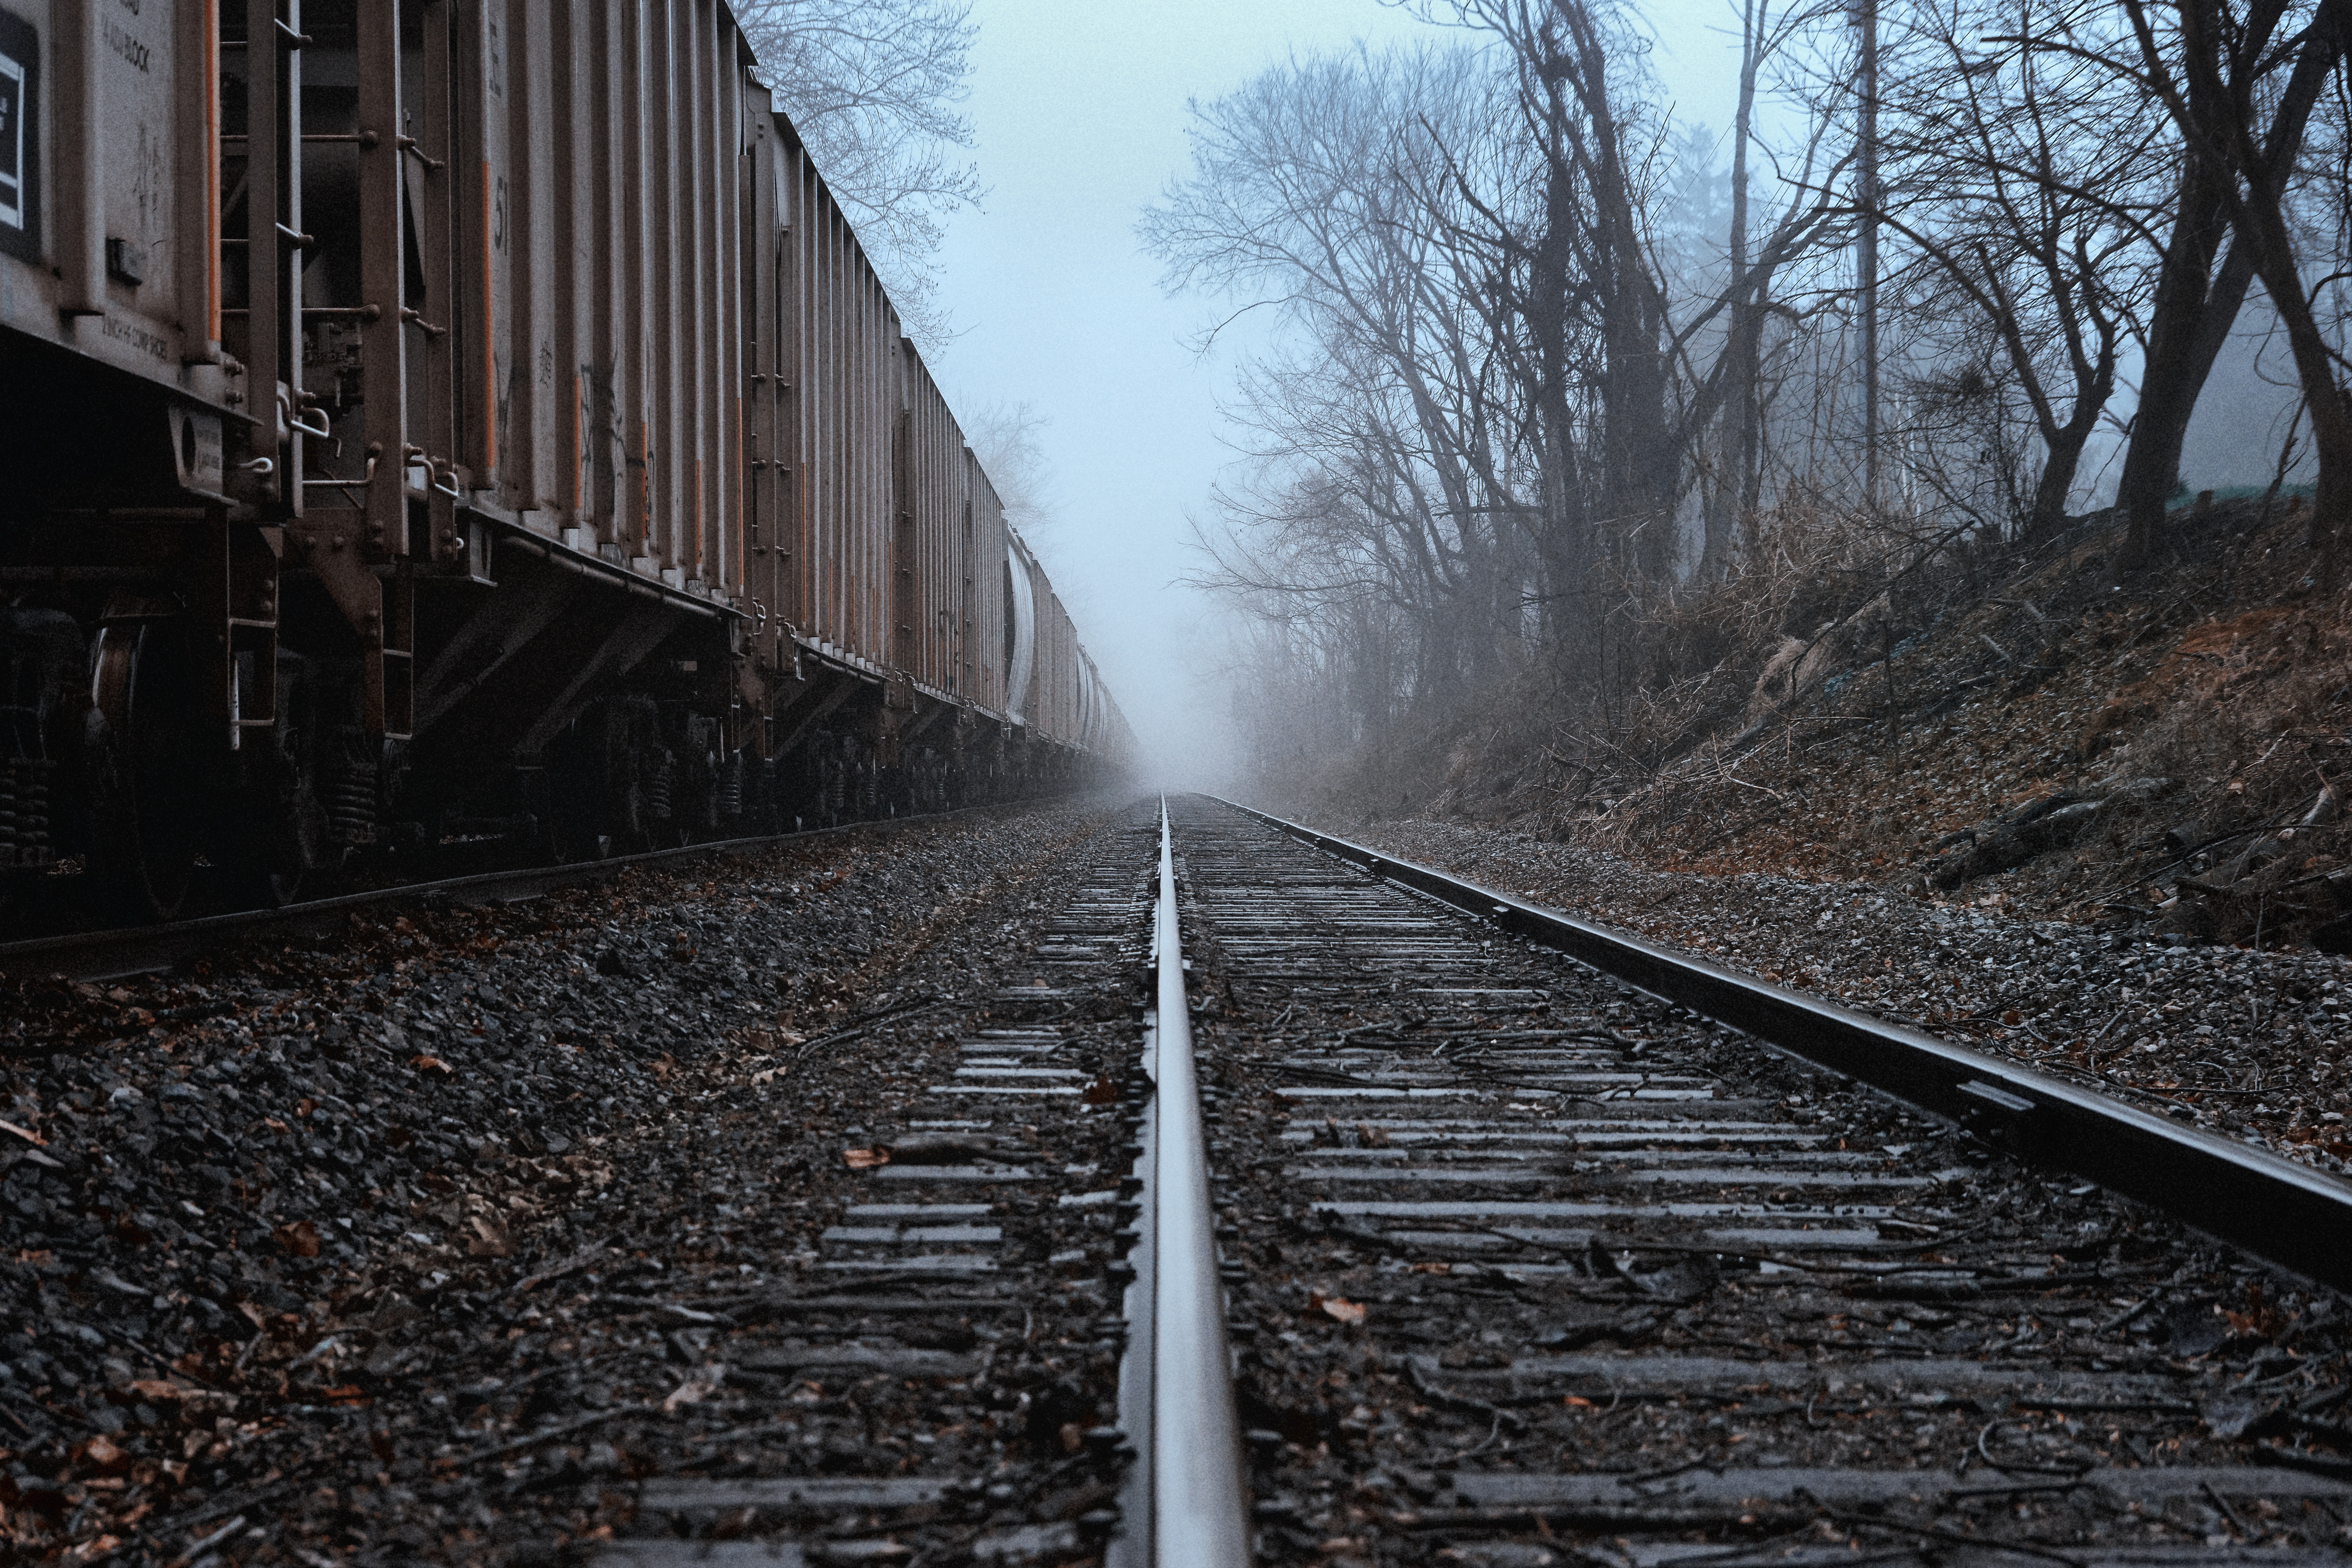
winter, track, morning, train, transport, vehicle, weather, lane, rail transport, rolling stock